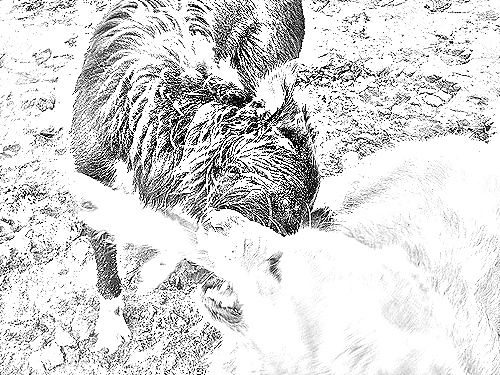
Portrait style: Sketch Portrait